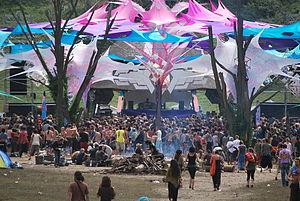
Le festival Ozora, stylisé en O.Z.O.R.A., est un festival d'art et de transe psychédélique organisé dans le village hongrois d’Ozora.